Sir Arthur Wardour

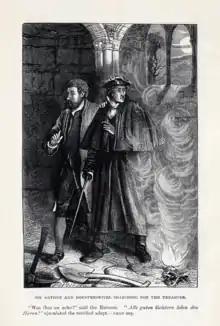
Herman Dousterswivel and Sir Arthur Wardour portrayed by the Dalziel Brothers

Sir Arthur Wardour of Knockwinnock Castle is a character in Walter Scott's 1816 novel "The Antiquary", a Scottish Tory baronet who is vain of his ancient family but short of money. He is a friend and neighbour of Jonathan Oldbuck, the novel's title-character.